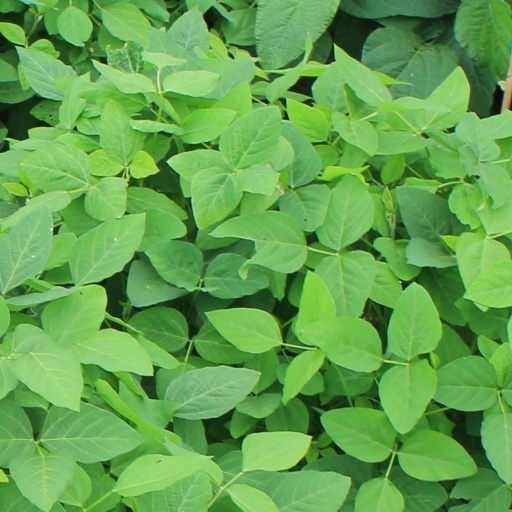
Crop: soybean